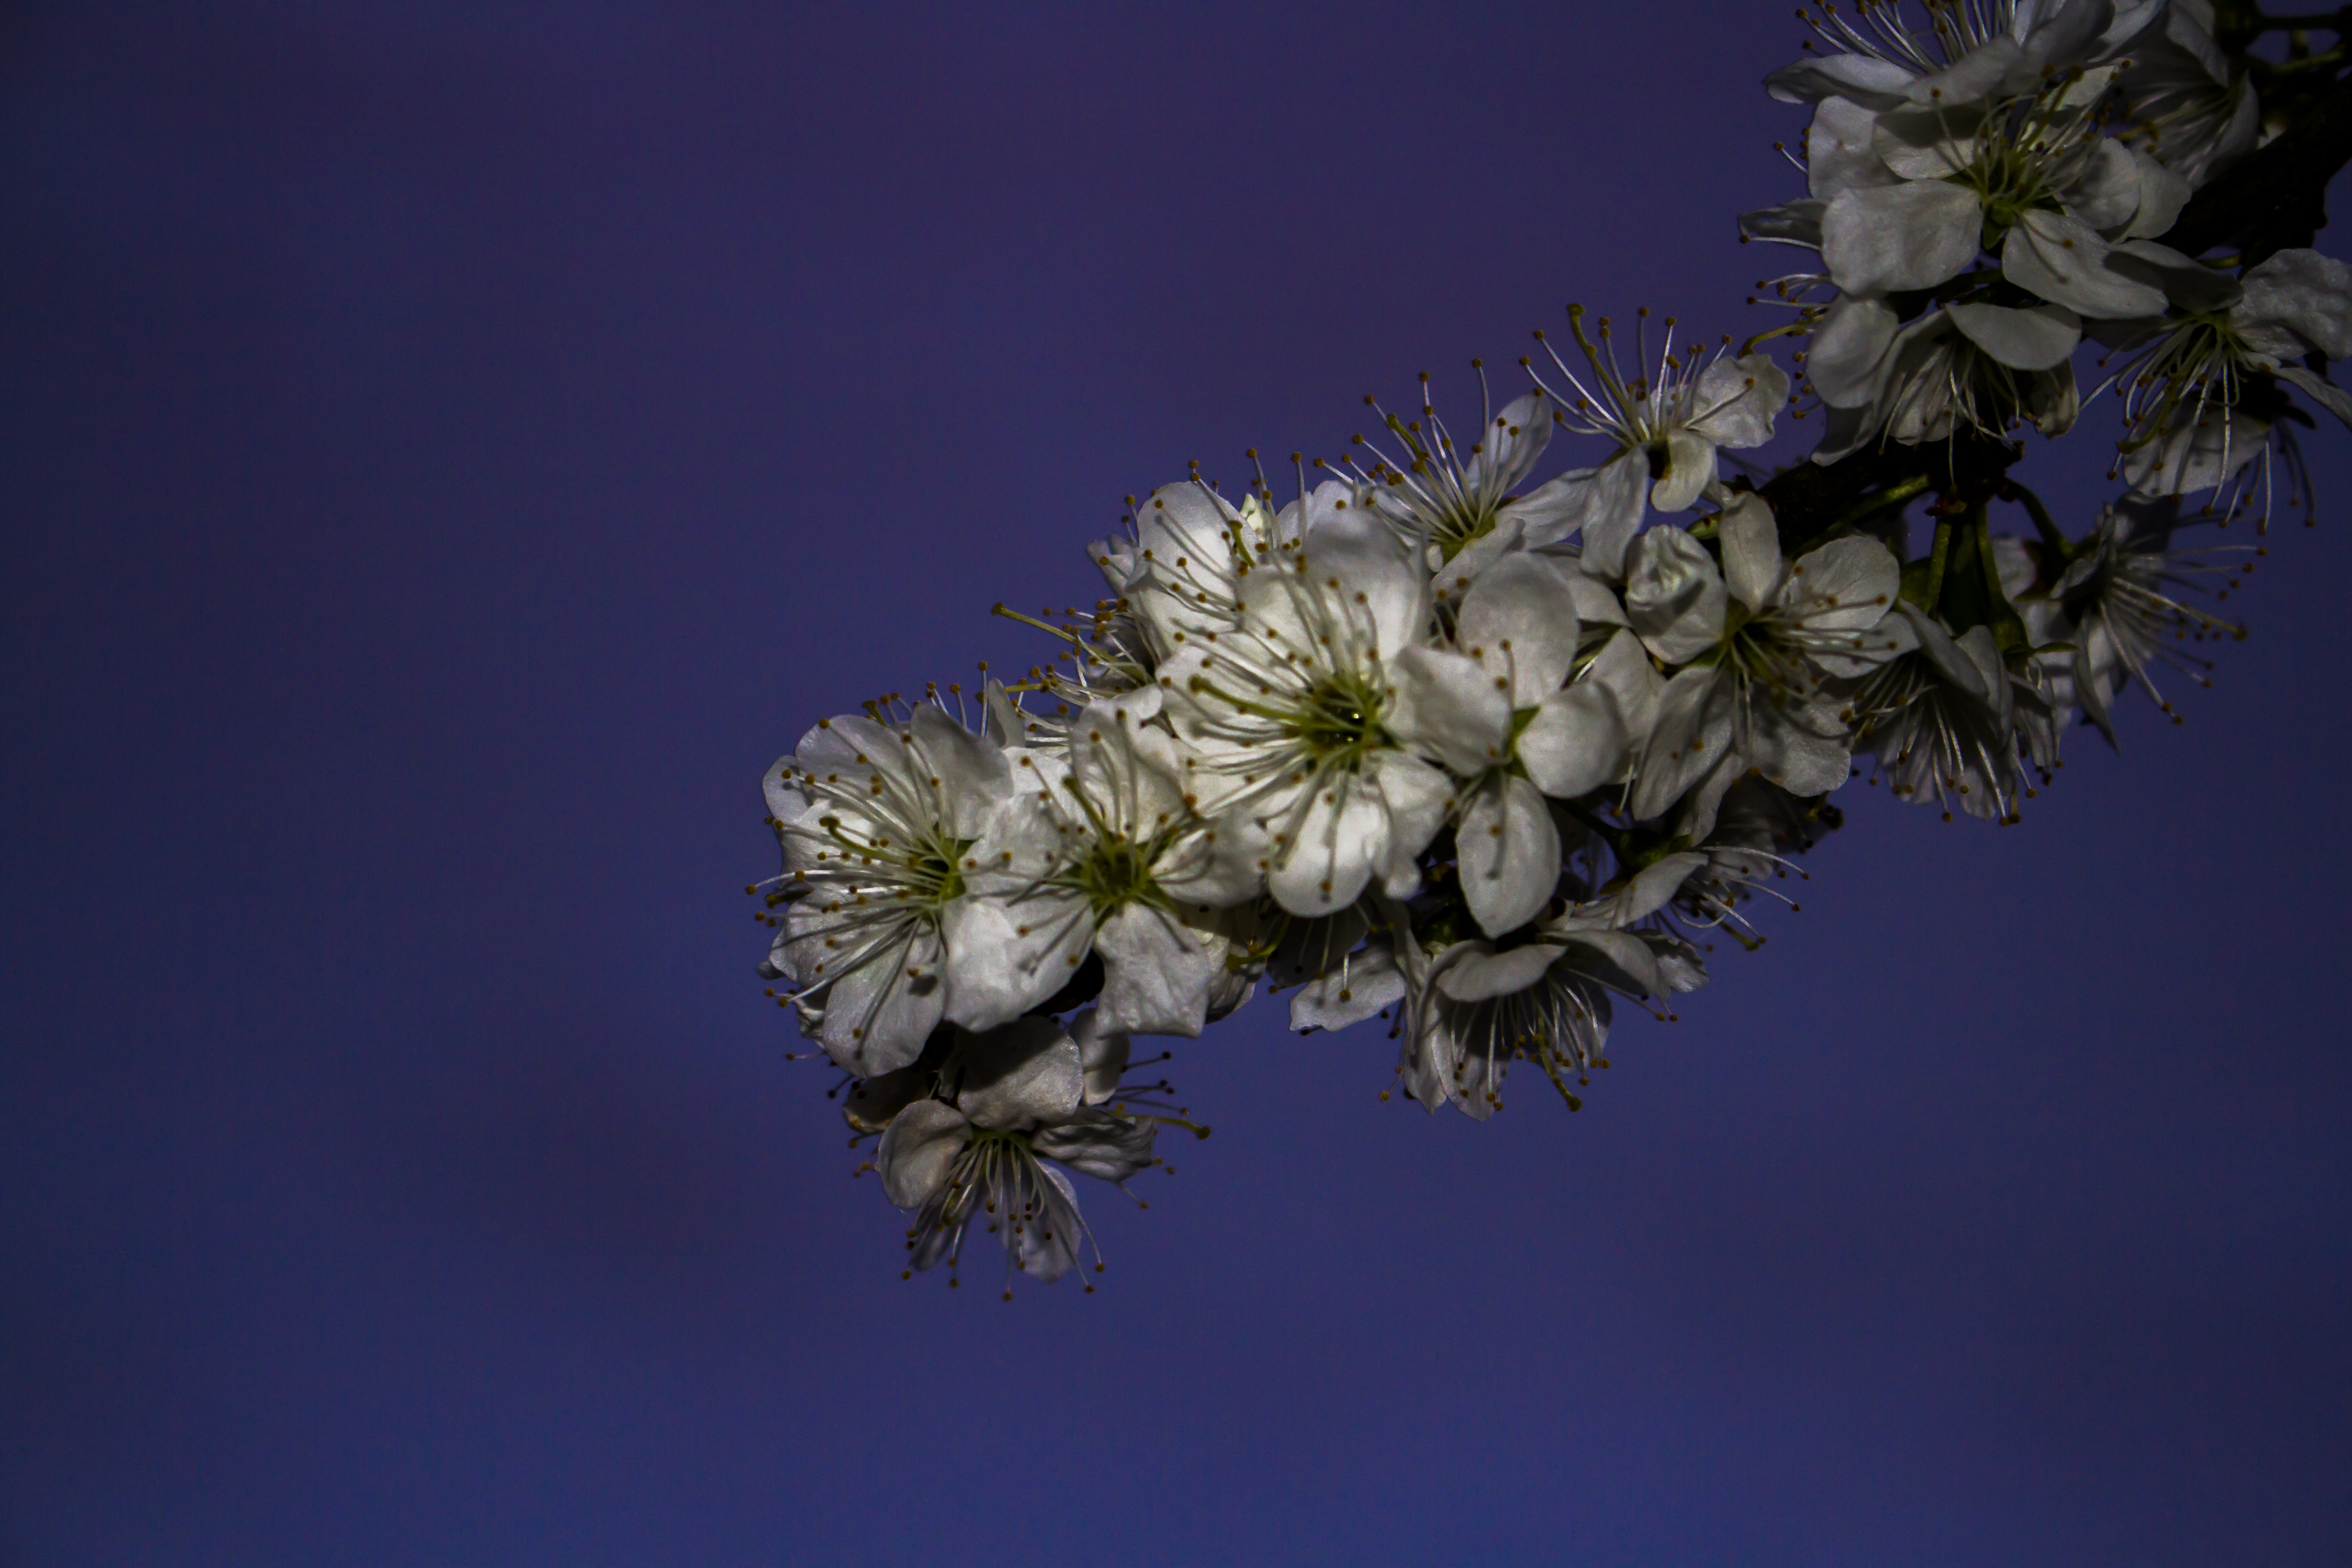
tree, nature, branch, blossom, plant, sky, leaf, flower, petal, blue, flora, uk, peterborough, macro photography, flowering plant, plant stem, woody plant, land plant